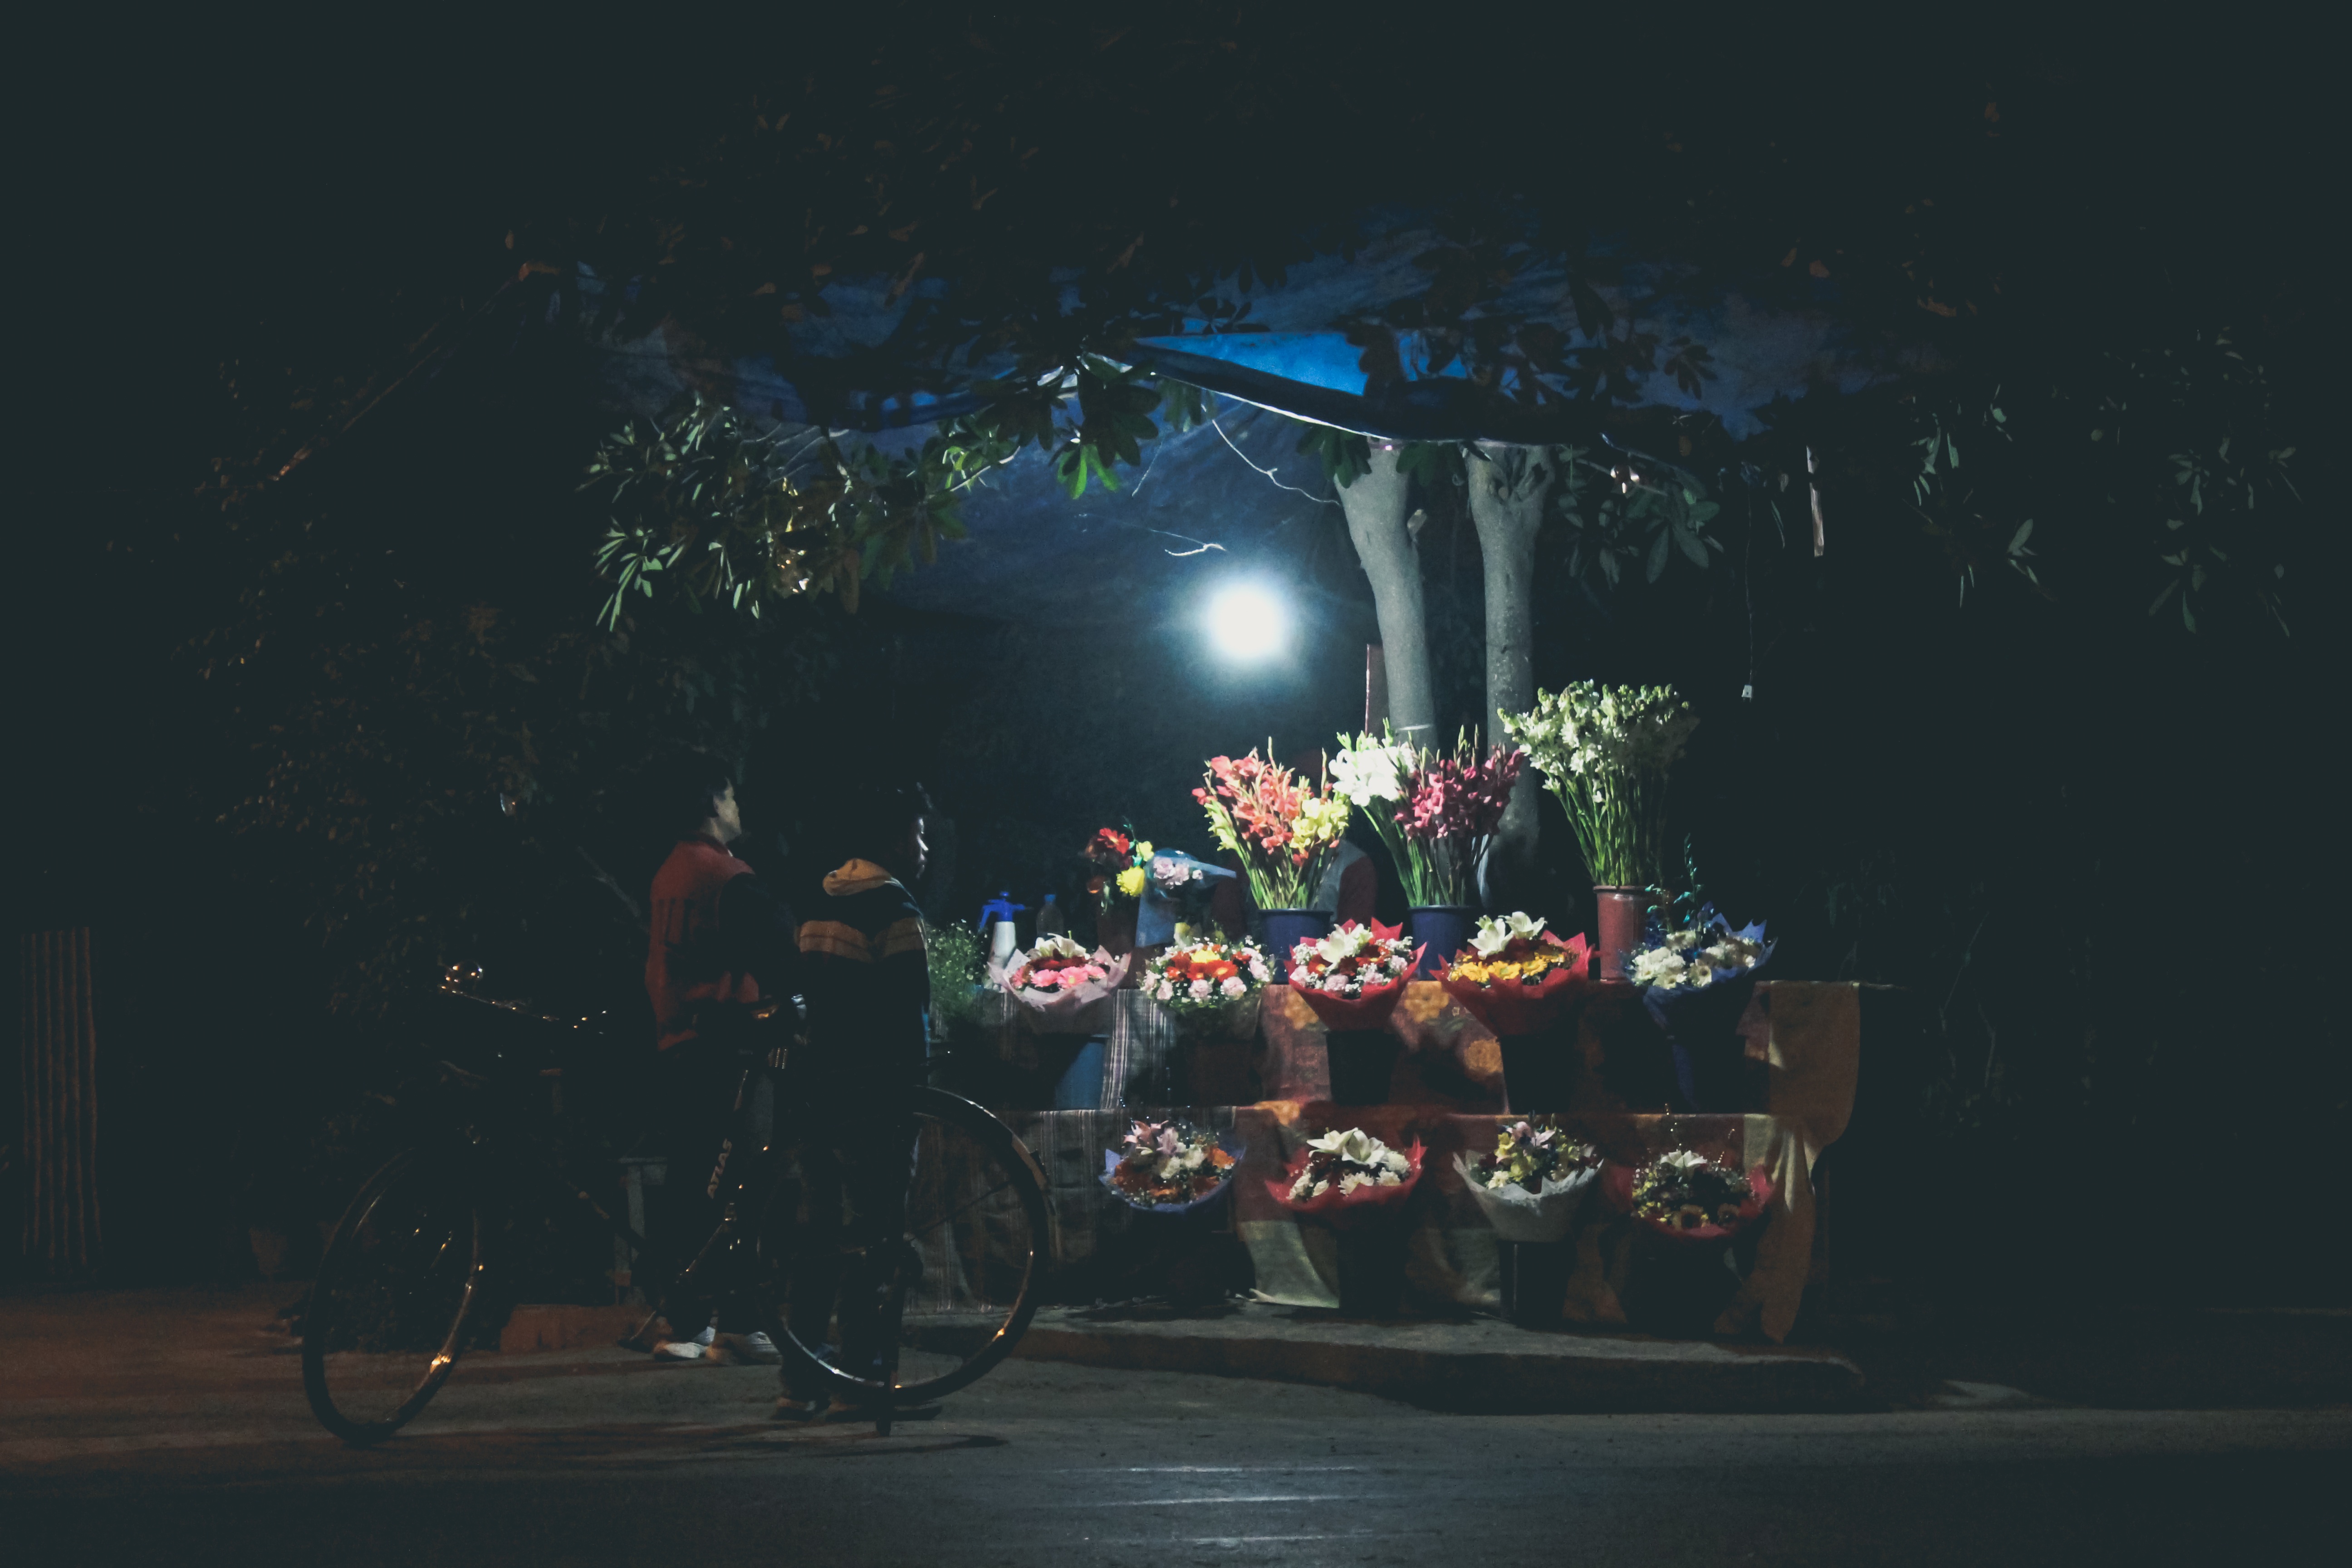
dance, performance art, theatre, stage, entertainment, performing arts, musical theatre